Port Hope, Ontario

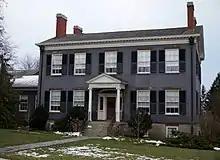
John David Smith House, c. 1834

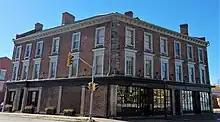
Waddell Block-Lantern Inn, 1845

The Municipality of Port Hope is home to many heritage and cultural attractions, and events, including: